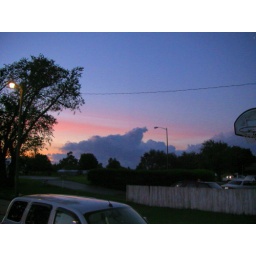
another colorful sky in Oklahoma